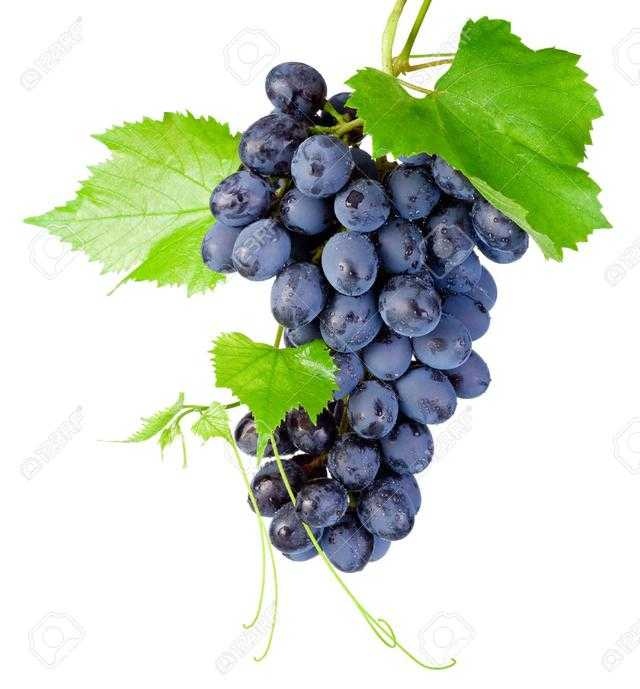
Label: Grapes